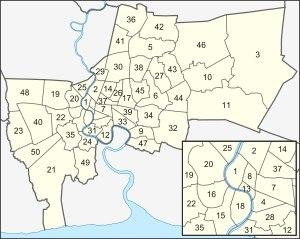
La ville de Bangkok, en Thaïlande, est divisée en 50 circonscriptions nommées khet.